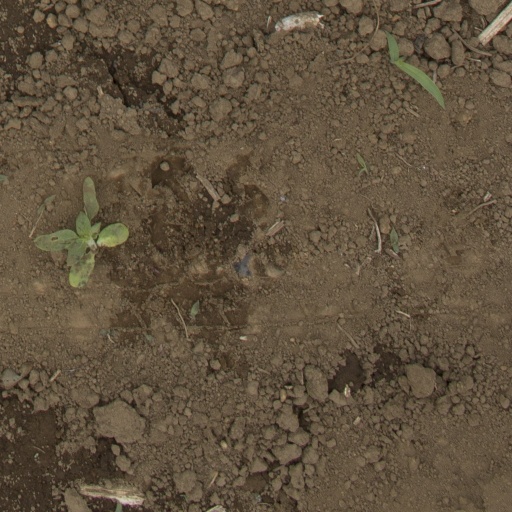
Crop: Jerusalem artichoke